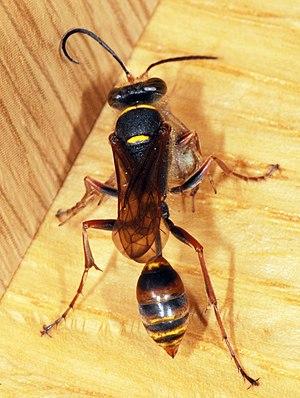
Sceliphron curvatum, espèce invasive de ""guêpe maçonne"" (prédatrice des araignées qu'elle paralyse pour les donner comme nourriture à ses larves, qui grandissent dans des loges de terre), photographiée à Wiesbaden, Hesse, Allemagne"